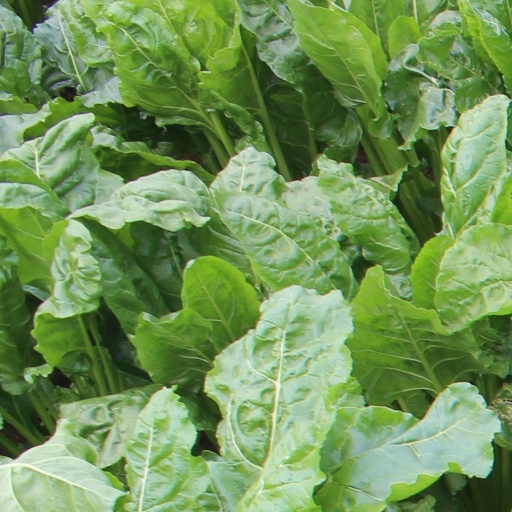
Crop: sugar beet